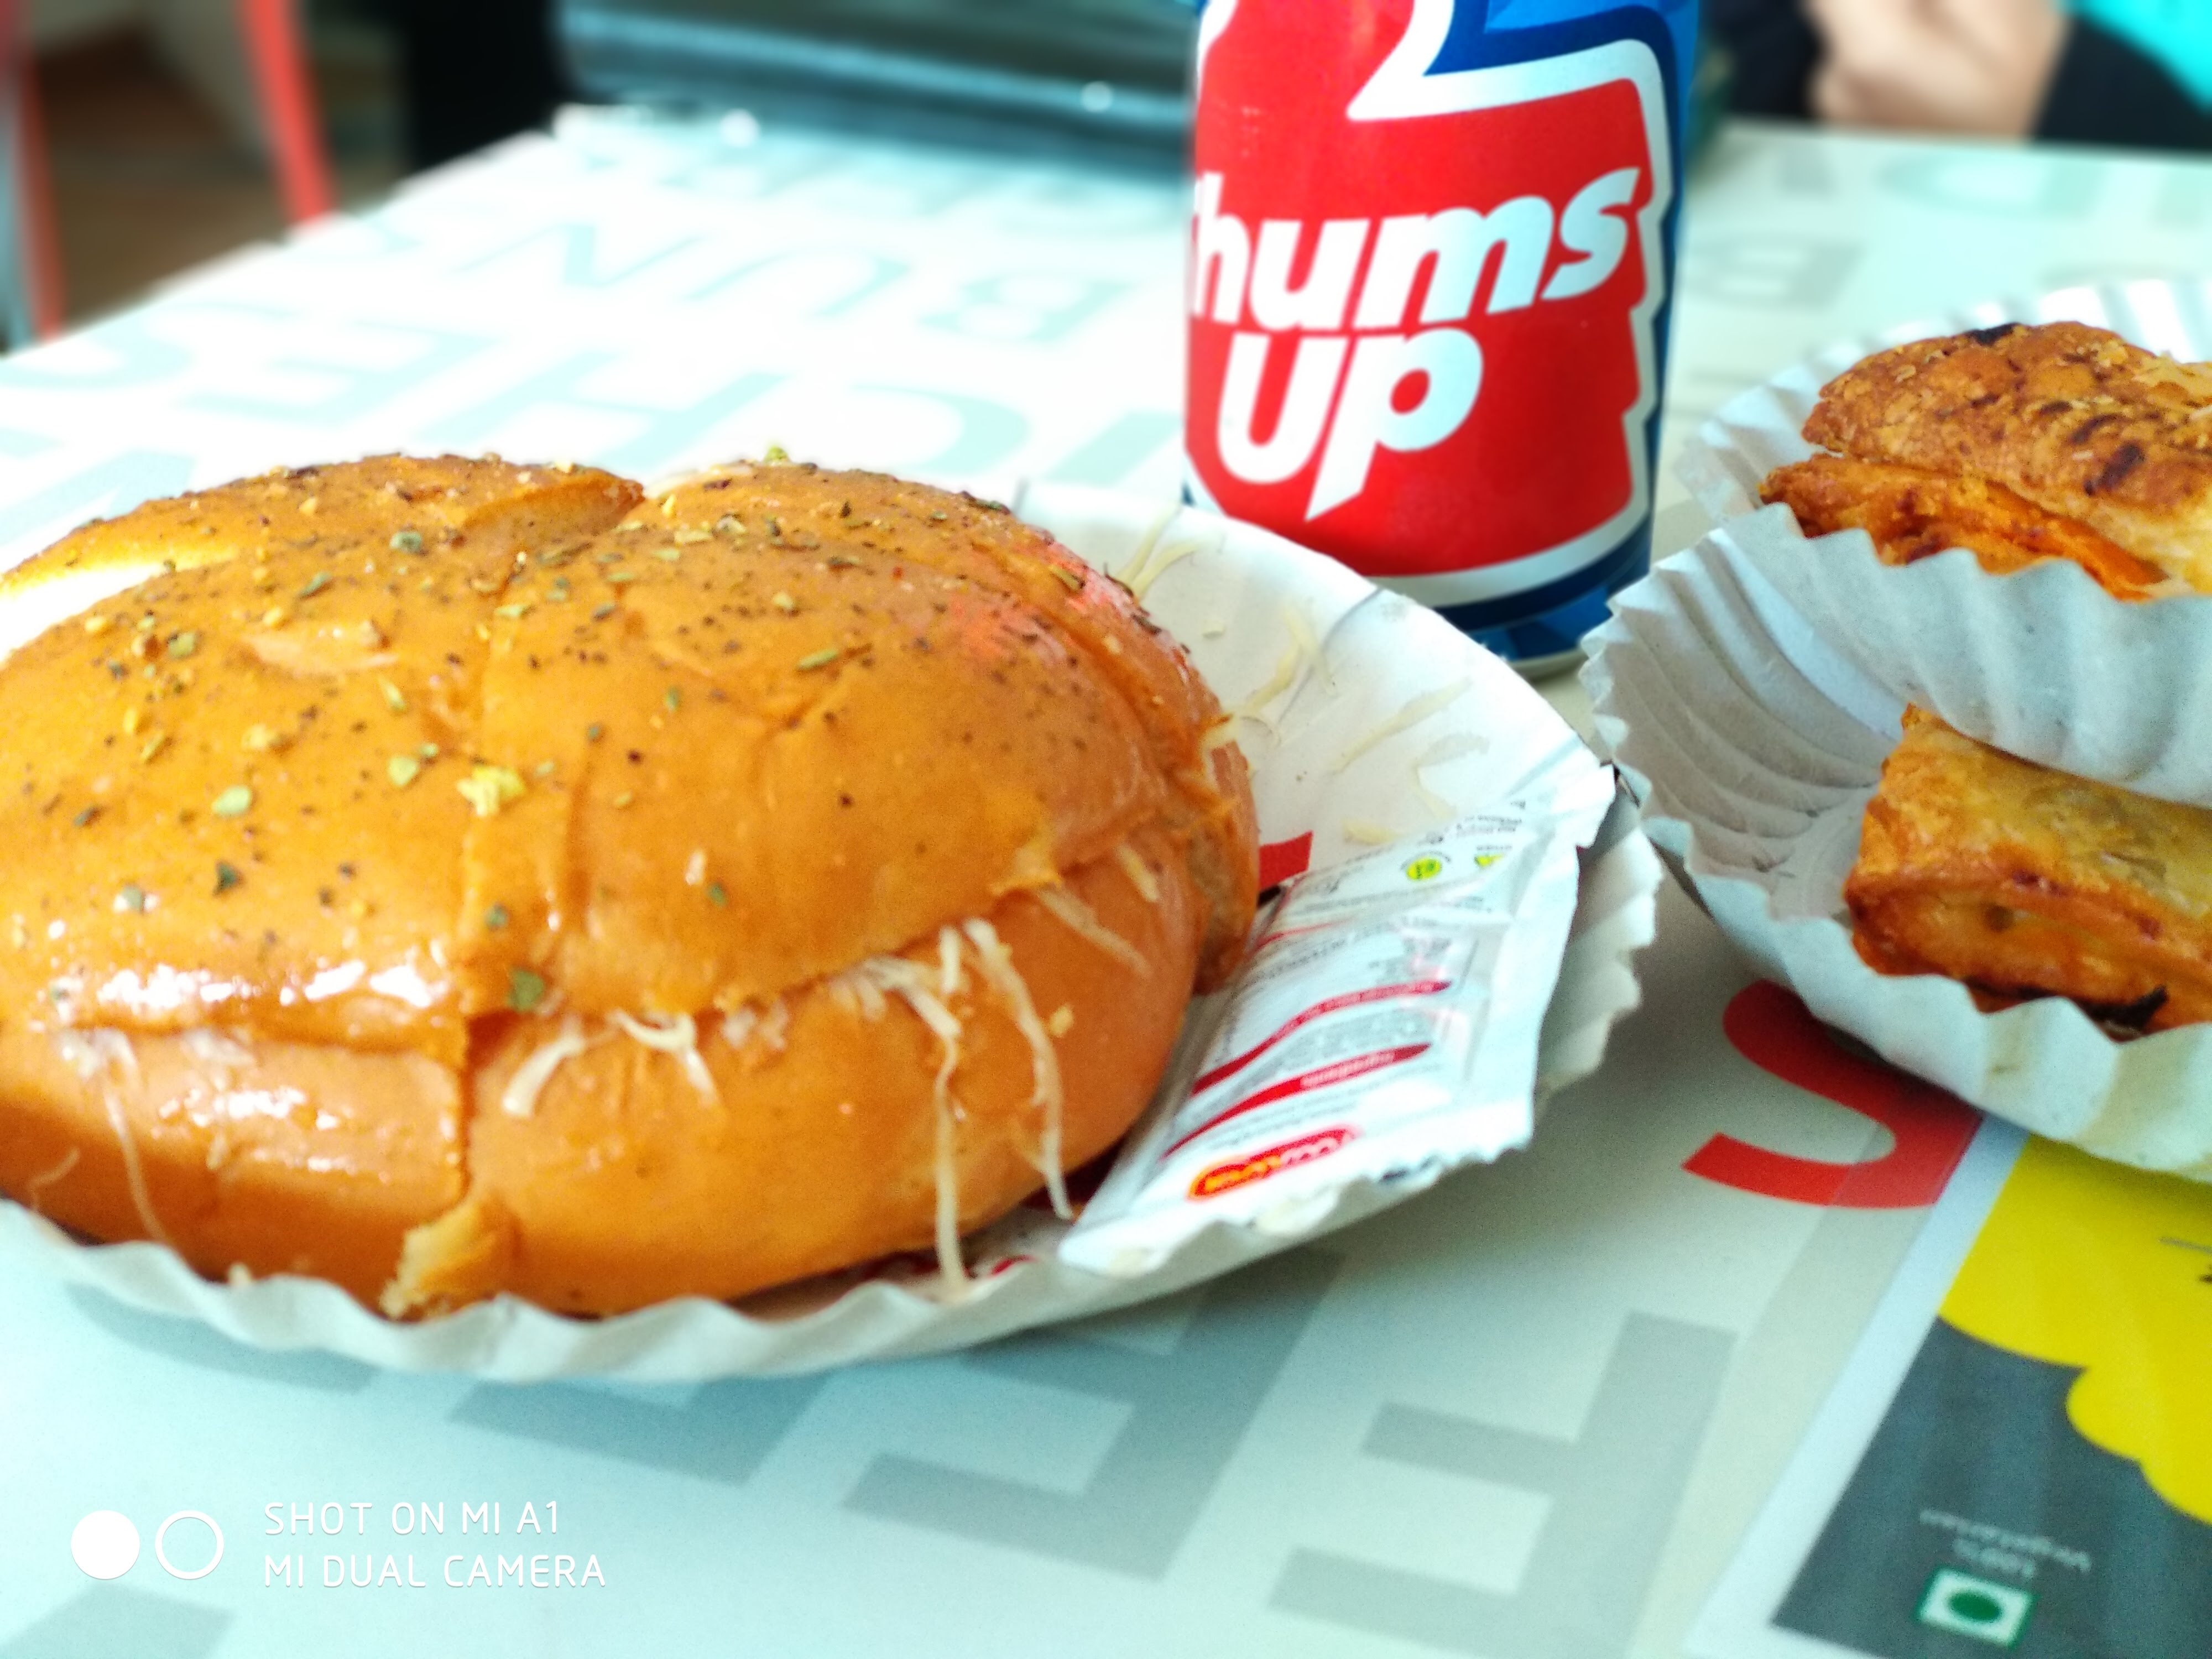
dish, food, cuisine, bun, ingredient, fast food, baked goods, bread, finger food, produce, junk food, fried food, staple food, american food, kids meal, dessert, pineapple bun, side dish, slider, snack, cheeseburger